Steinway & Sons

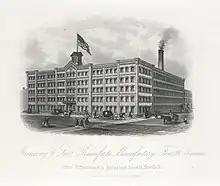
Steinway's factory in Manhattan, 1876

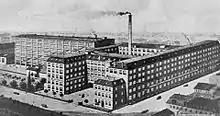
Steinway's factory in Hamburg, Germany, 1915

Heinrich Engelhard Steinweg first made pianos in the 1820s from his house in Seesen, Germany. He made pianos under the "Steinweg" brand until he emigrated from Germany to America in 1850 with his wife and seven of his nine children. The eldest son, C. F. Theodor Steinweg, remained in Germany, and continued making the Steinweg brand of pianos, partnering with Friedrich Grotrian, a piano dealer, from 1856 to 1865.